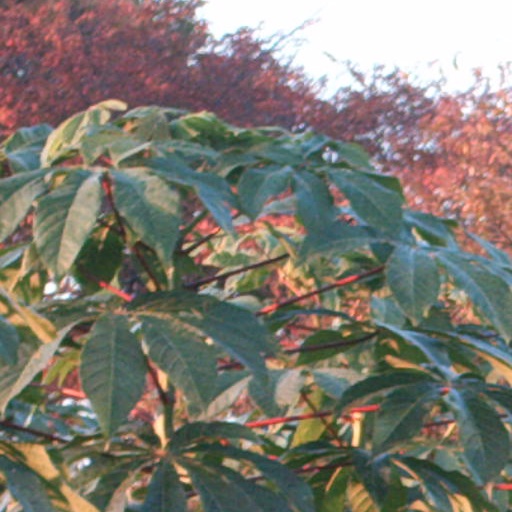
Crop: cassava